Piedmont Triad

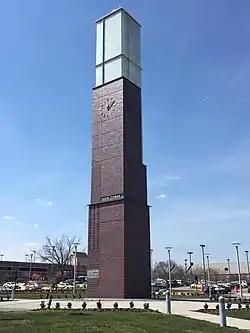
Deese Clock Tower at North Carolina A&T State University

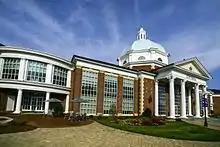
Cottrell Hall at High Point University

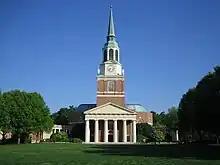
Wait Chapel at Wake Forest University

Three prominent boarding schools also call the Triad home: Salem Academy, Oak Ridge Military Academy, and the American Hebrew Academy.